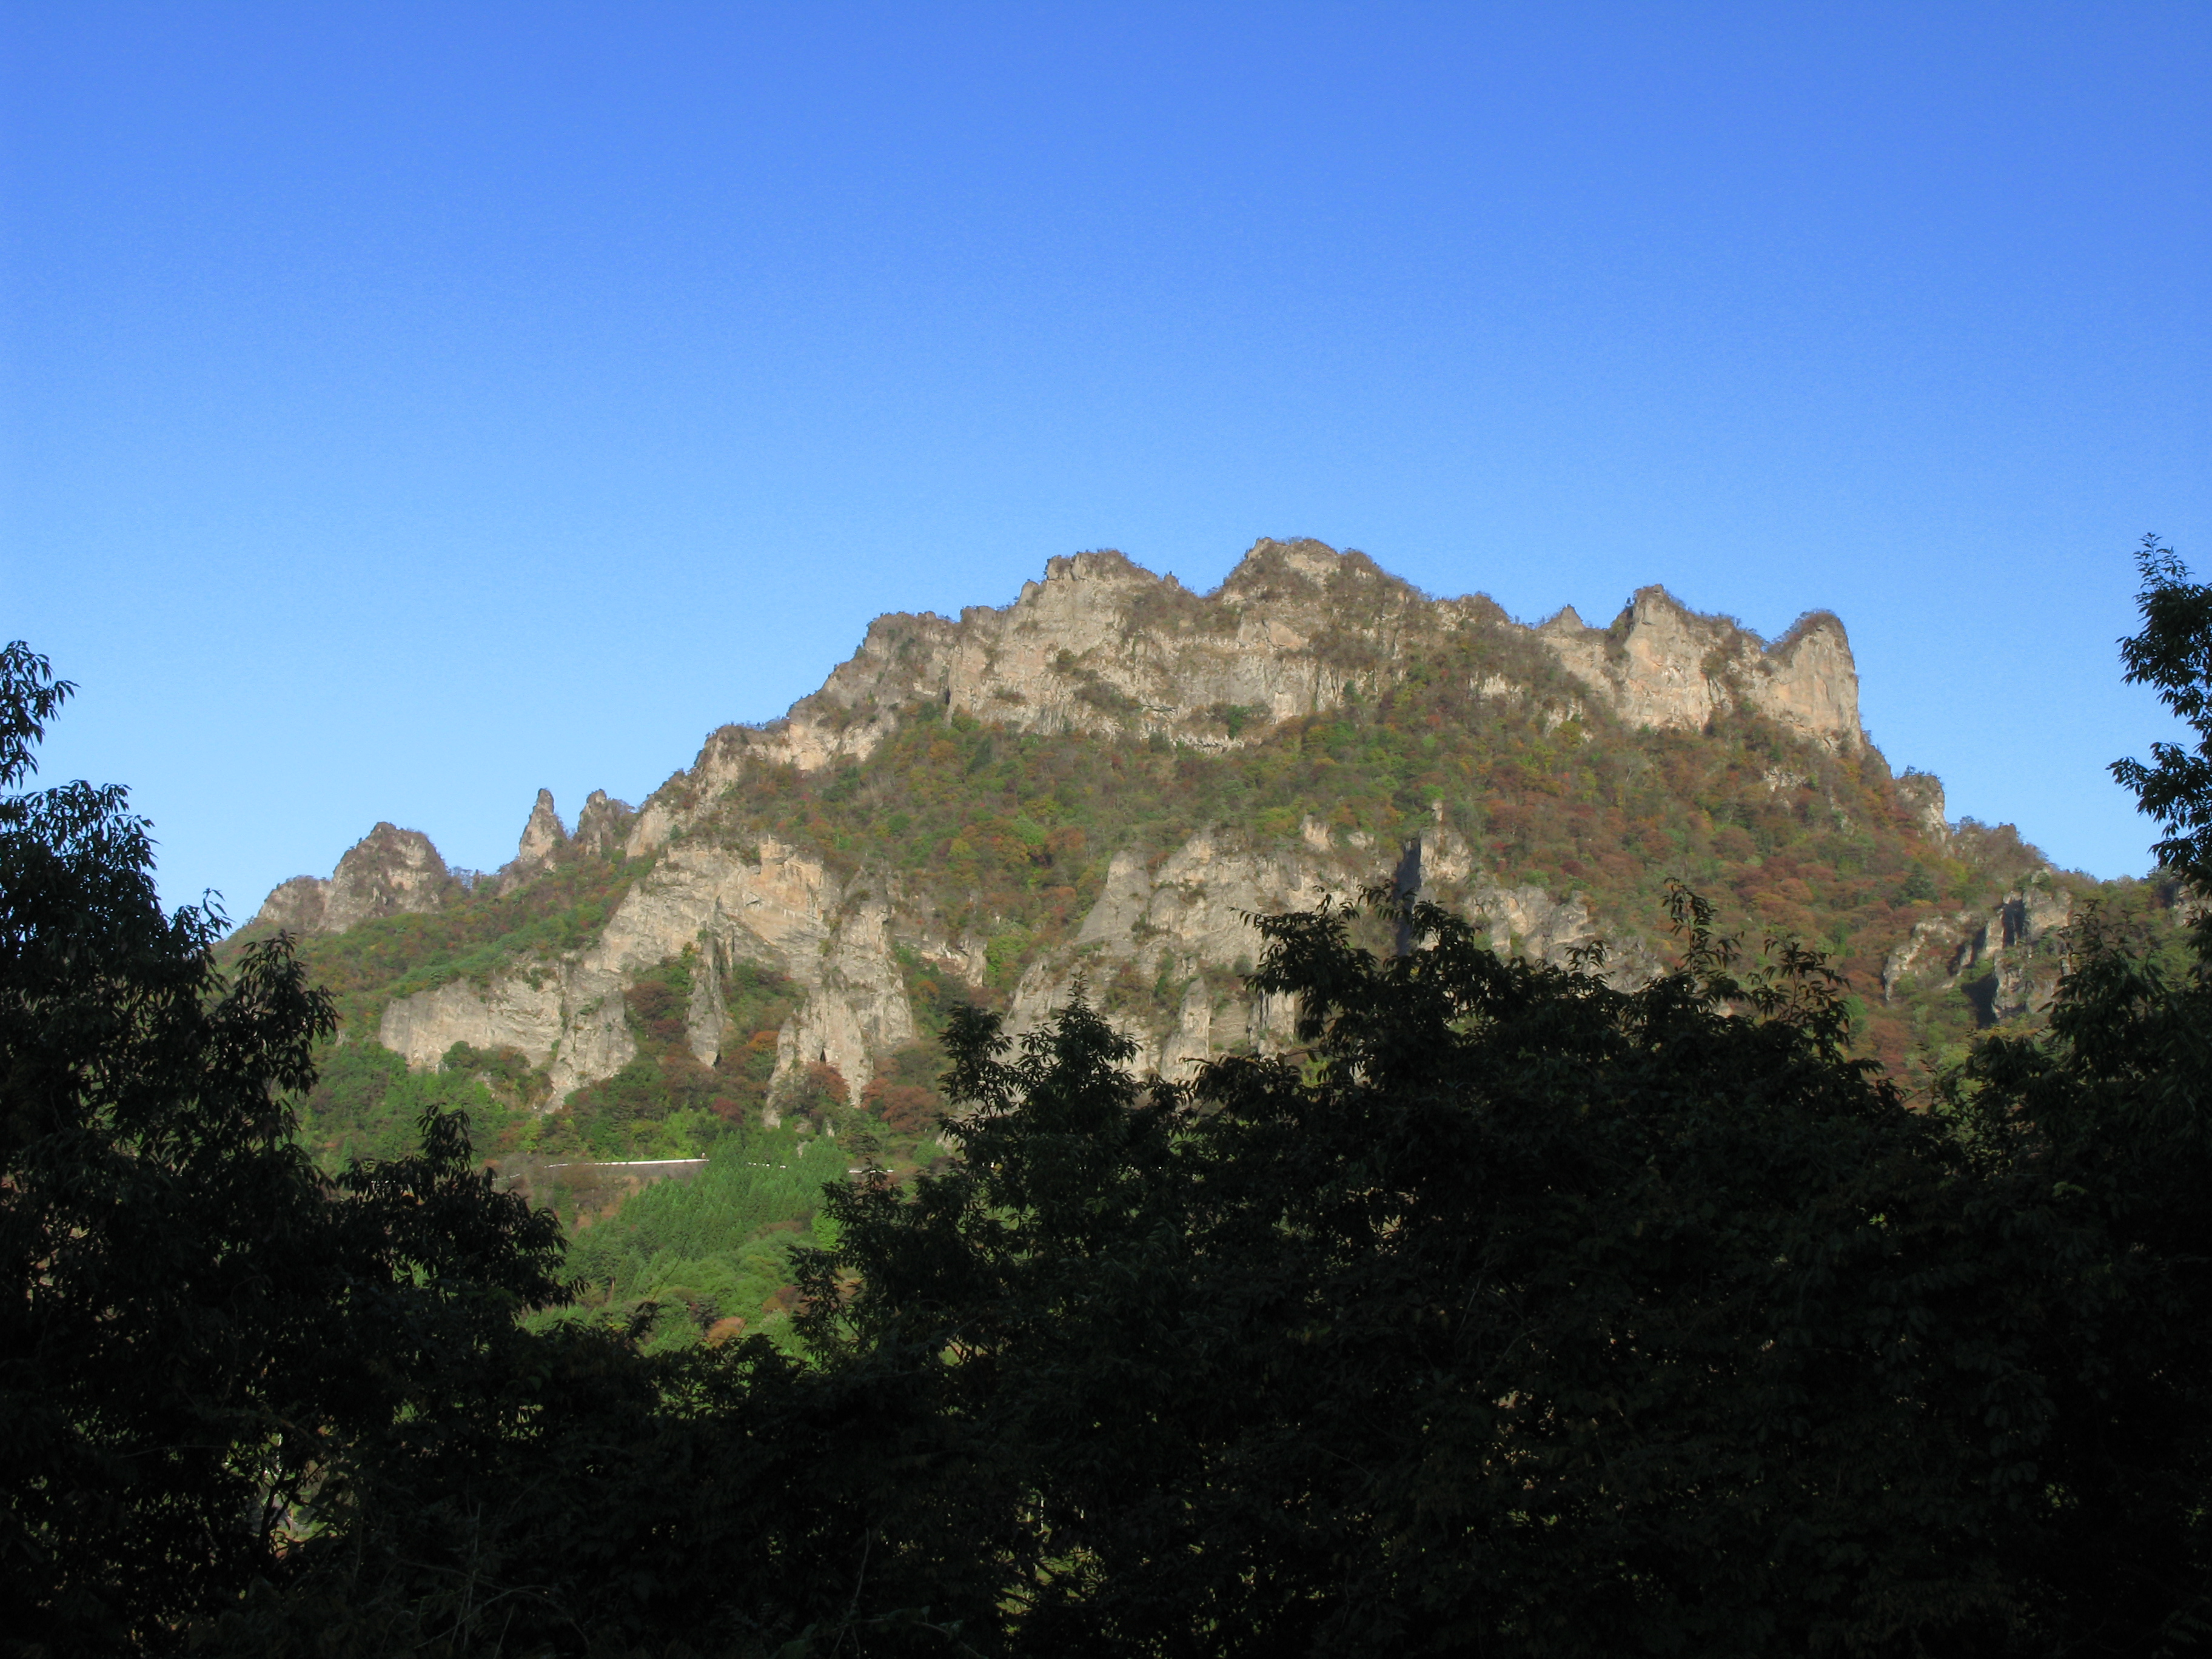
landscape, nature, wilderness, mountain, hill, view, valley, mountain range, cliff, high, terrain, ridge, badlands, plateau, hires, ecosystem, hi, res, g7, landform, geographical feature, mountainous landforms